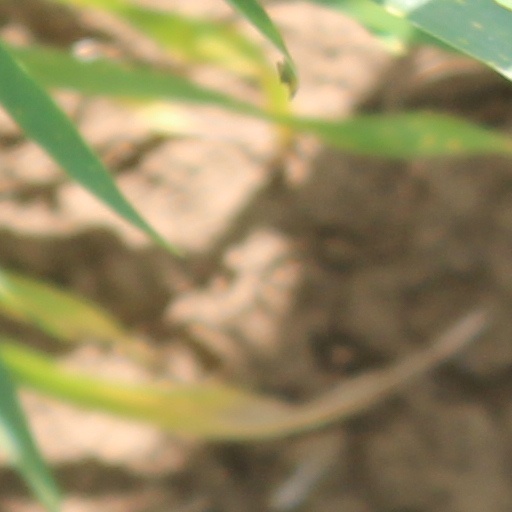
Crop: wheat